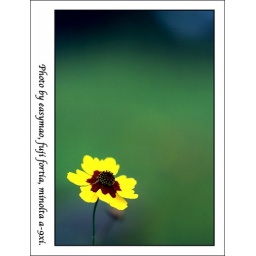
flower in yellow